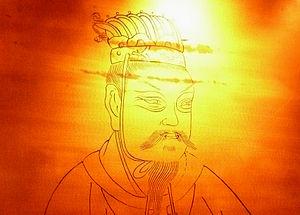
Han Jingdi est un empereur chinois de la dynastie Han de 156 av. J.-C. à 9 mars 141 av. J.-C. Son nom personnel est Liu Qi.